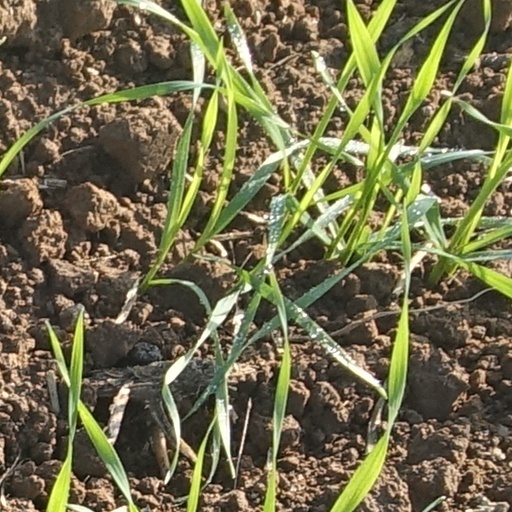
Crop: wheat